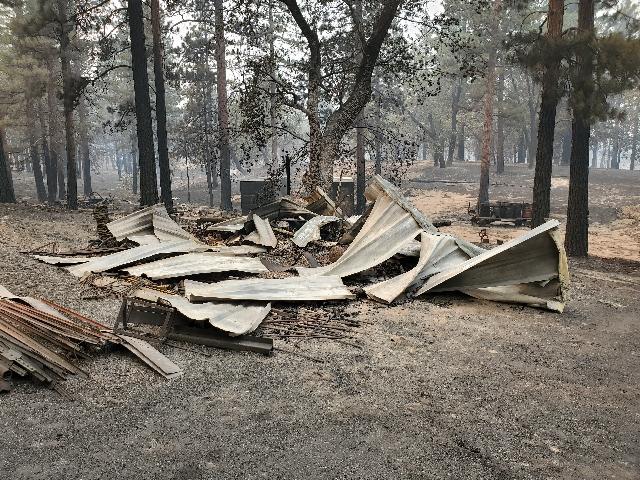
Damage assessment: destroyed